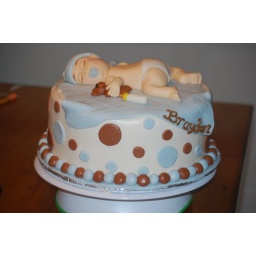
Chocolate cake covered in buttercream with fondant accents including the blanket and baby, bear, bottle and rattle.